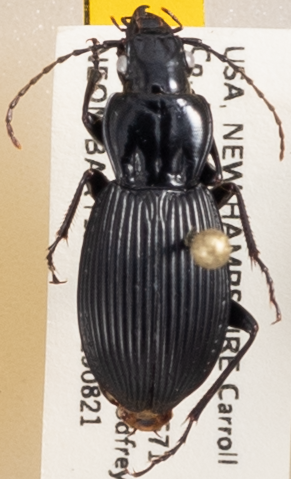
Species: Pterostichus lachrymosus
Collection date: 2019-08-21
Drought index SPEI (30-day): -0.554
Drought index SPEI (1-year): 0.9
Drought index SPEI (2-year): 0.71